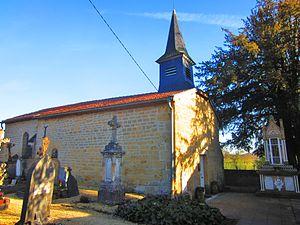
Eglise Ham St Jean
Saint-Jean-lès-Longuyon est une commune française située dans le département de Meurthe-et-Moselle en région Grand Est.